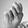
ASL letter: N